Janet Mae Johnson

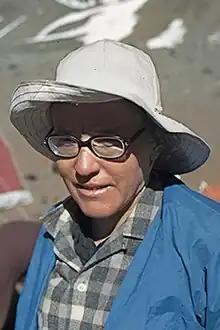
Johnson in 1973

Janet Mae Johnson (1936–1973) was an American mountaineer and a teacher. She was known for making many climbs throughout the world. She died during an expedition on Mount Aconcagua in Argentina in 1973.